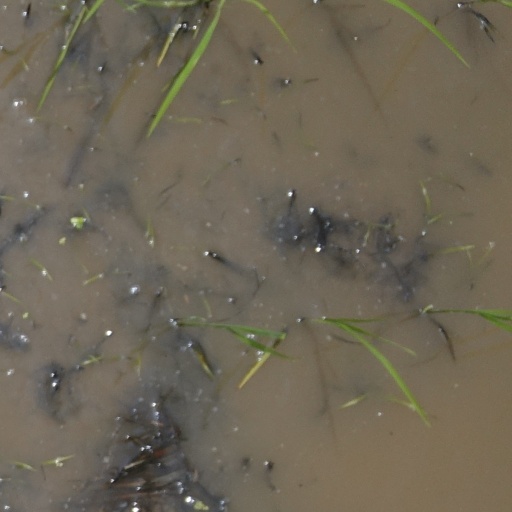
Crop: rice